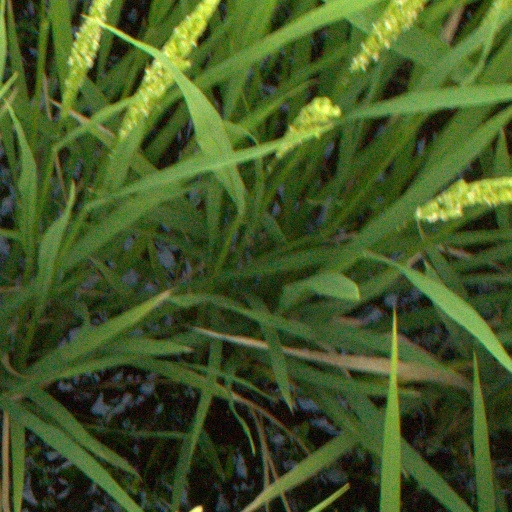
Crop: rice